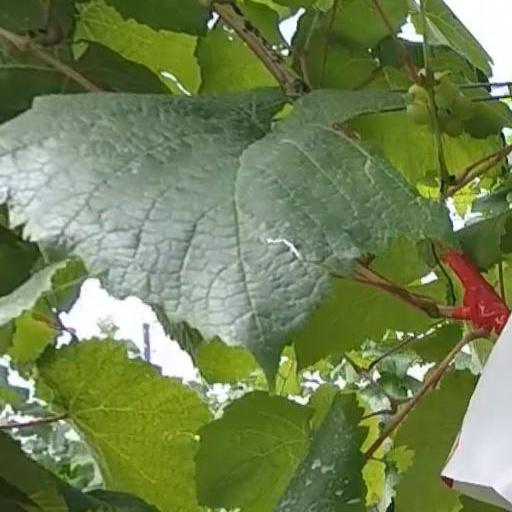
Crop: grape